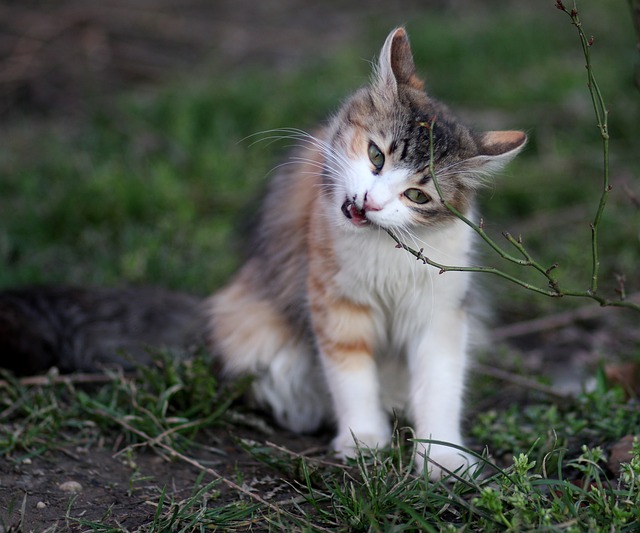
Label: cat